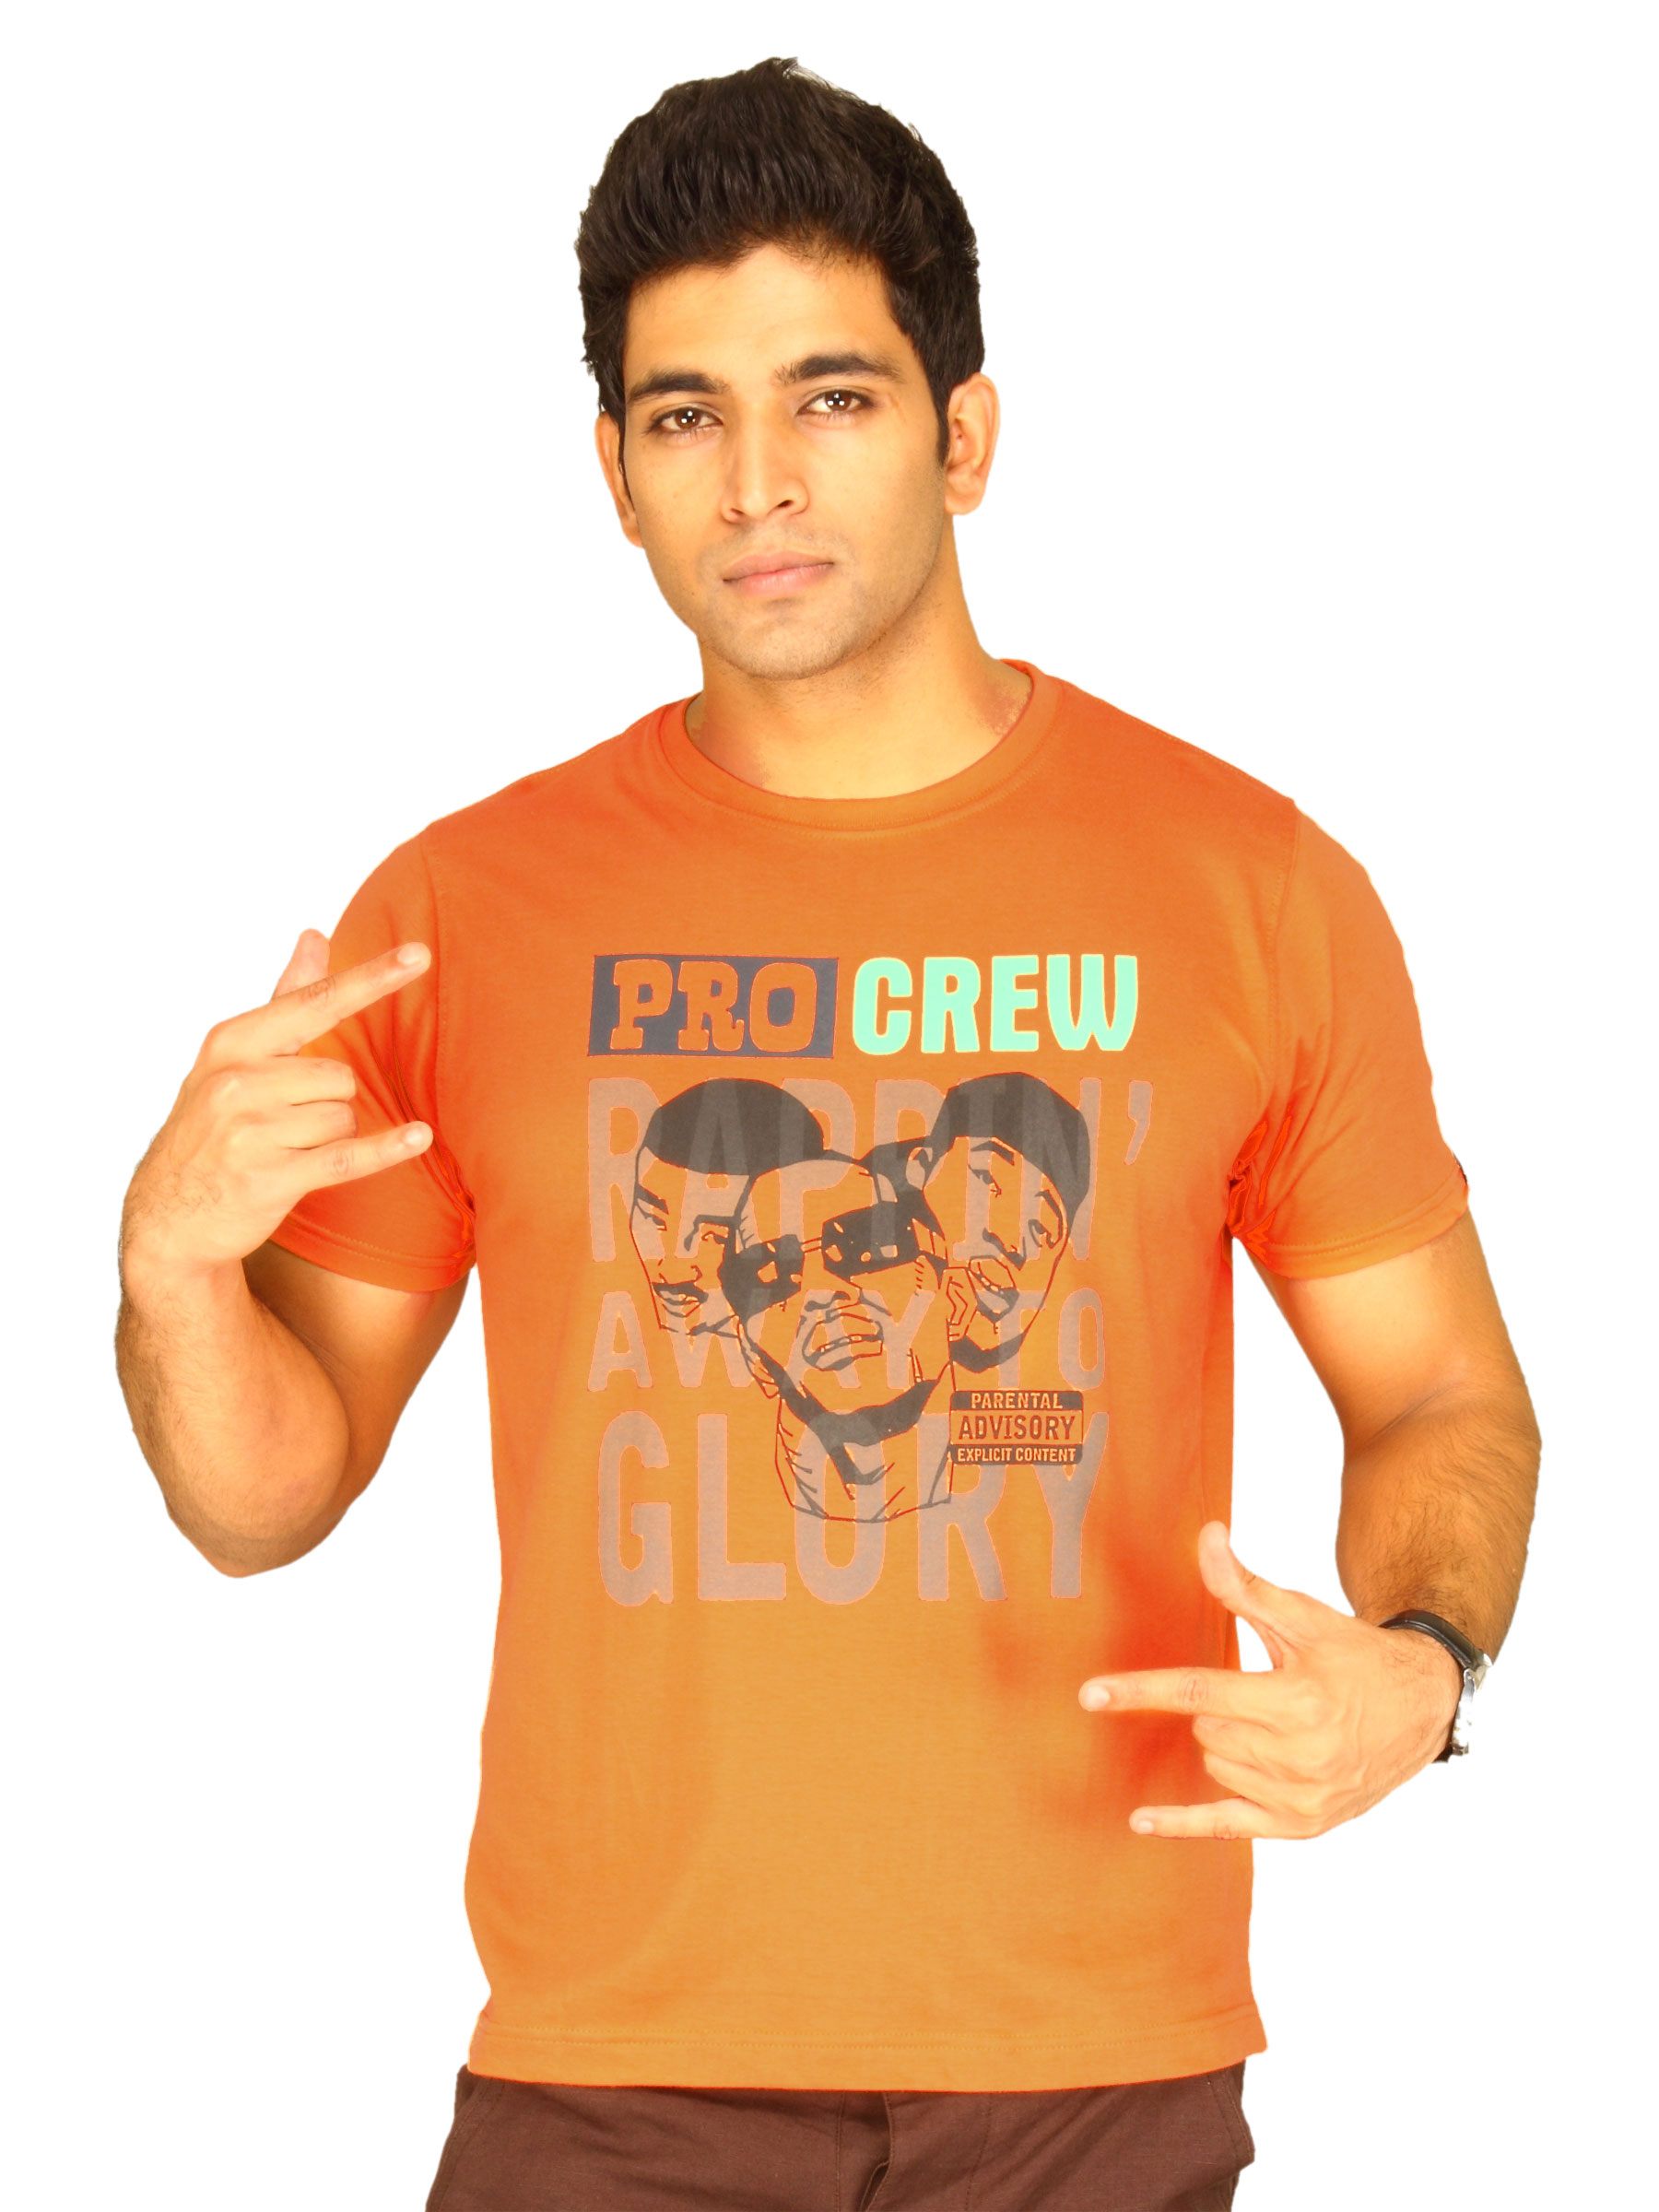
Probase Men's Away To Glory Green Tshirt
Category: Apparel / Topwear / Tshirts
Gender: Men
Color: Orange
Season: Summer 2011
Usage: Casual